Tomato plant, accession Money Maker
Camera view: vertical (180 deg); turntable rotation: 330 degrees
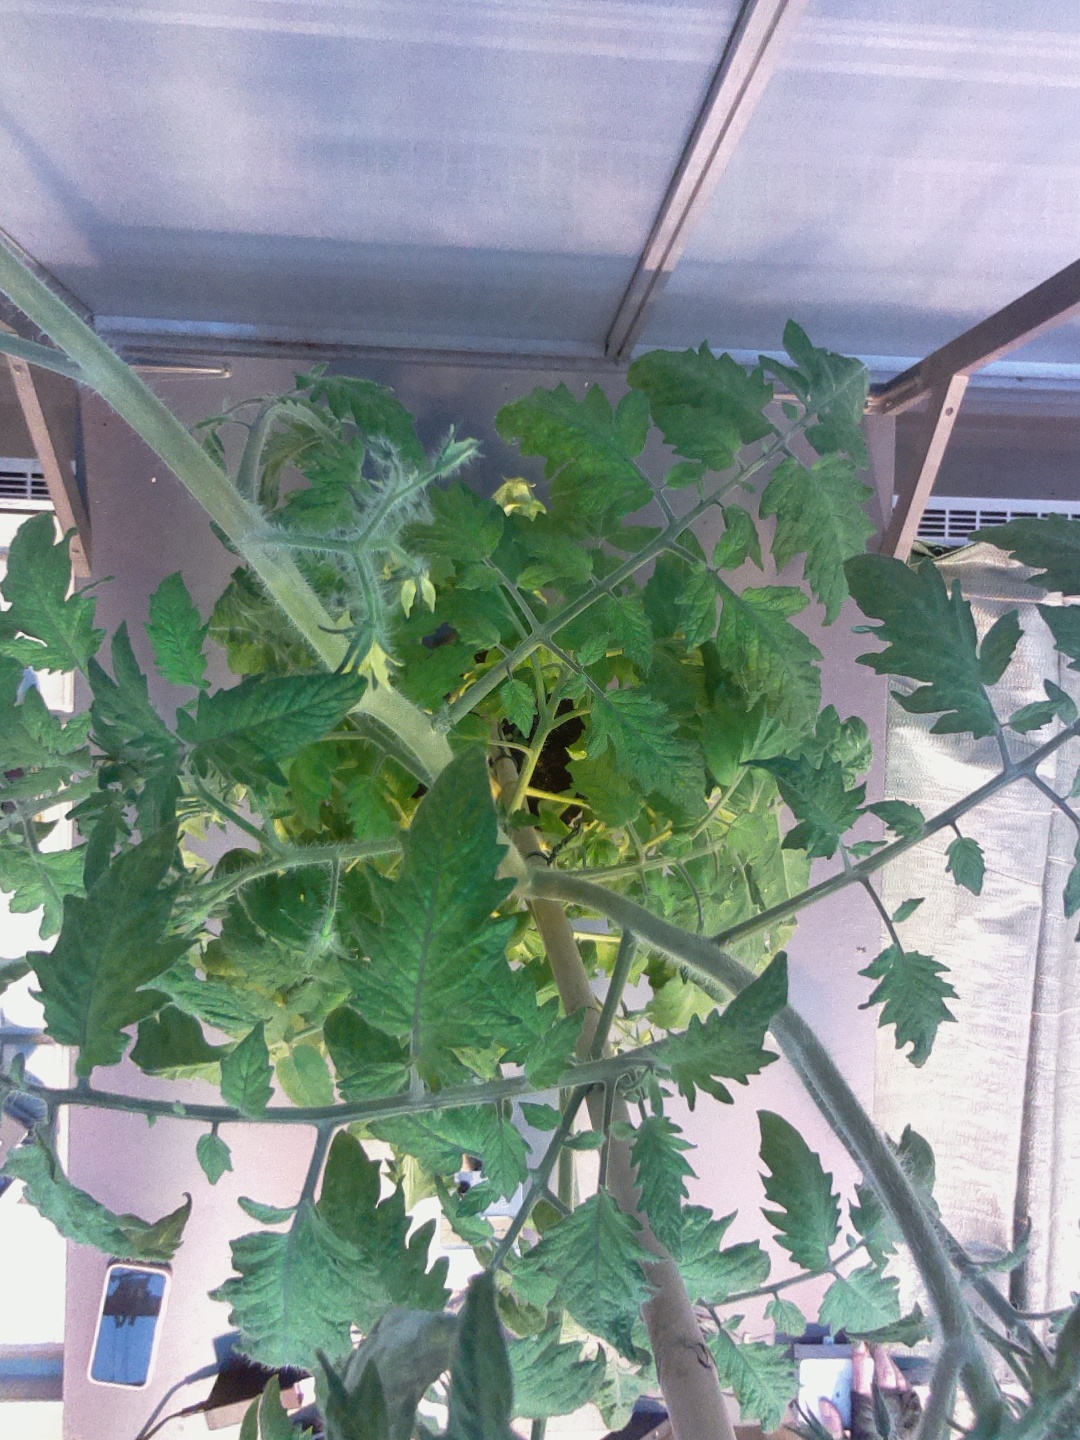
BBCH growth stage 71: 10%-20% of final fruit size